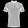
Label: T - shirt / top